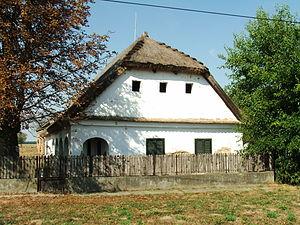
Istvándi est un village et une commune du comitat de Somogy en Hongrie.